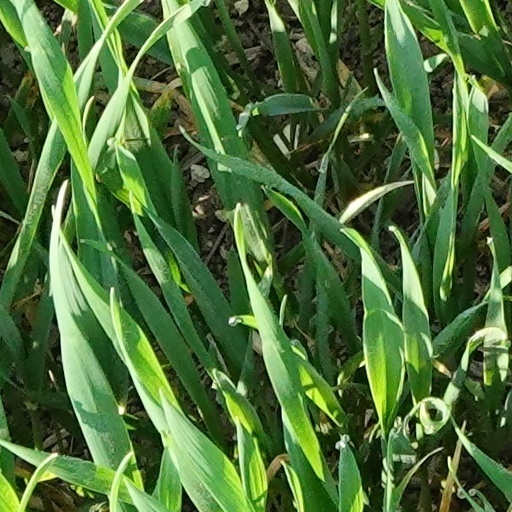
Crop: wheat